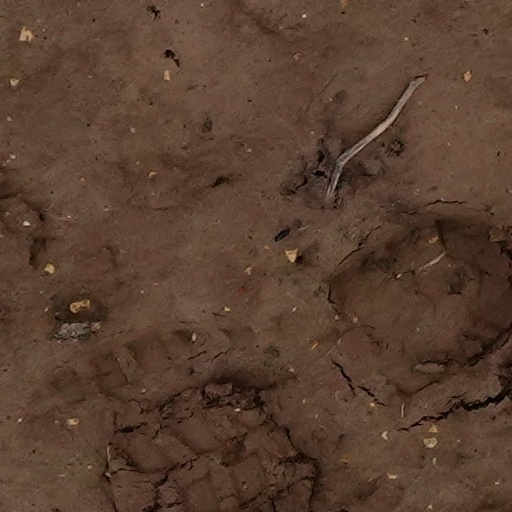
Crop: wheat